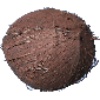
Label: Cocos 1